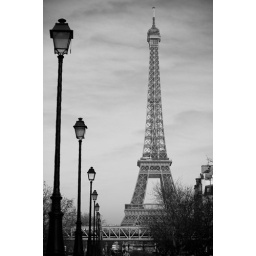
Black and white shot of the eiffel tower from beside the Seine river in the winter Shot in Paris 2009